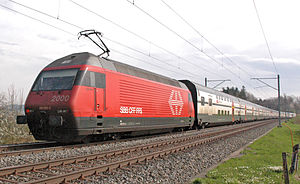
Ellokomotiv
Ellokomotivet er almindeligvis kendetegnet ved strømaftageren - "pantograf"
Et ellokomotiv er et lokomotiv der drives af elektricitet fra typisk køreledninger eller strømskinner – alternativt batterier.